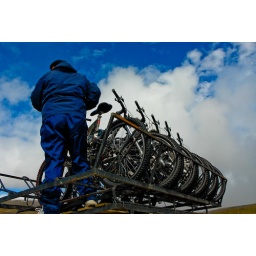
Getting ready to bike downhill over 60 kilometers of the most dangerous road in the world